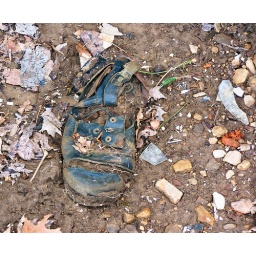
An old shoe sitting by the walkway on an old abandoned house near French Lick, Indiana.